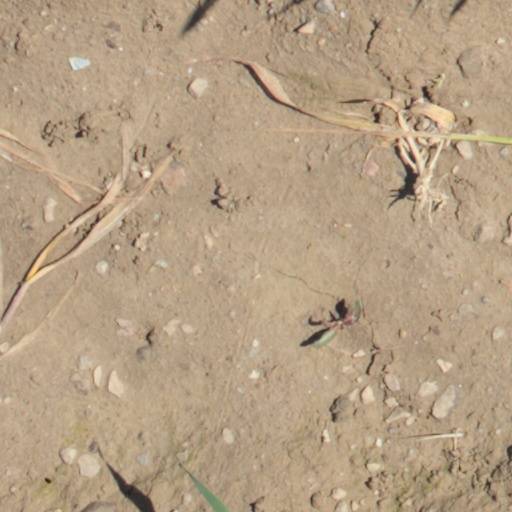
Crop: wheat